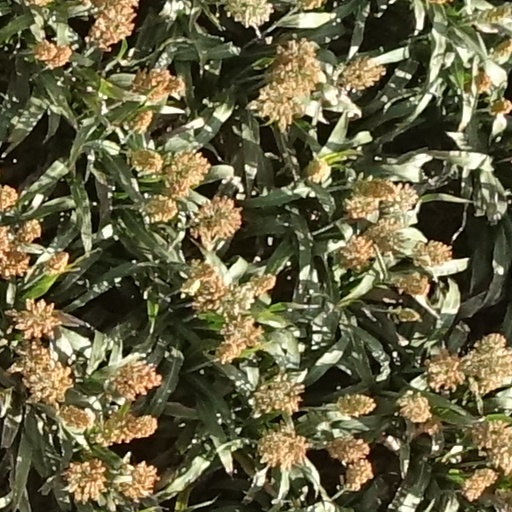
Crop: sorghum